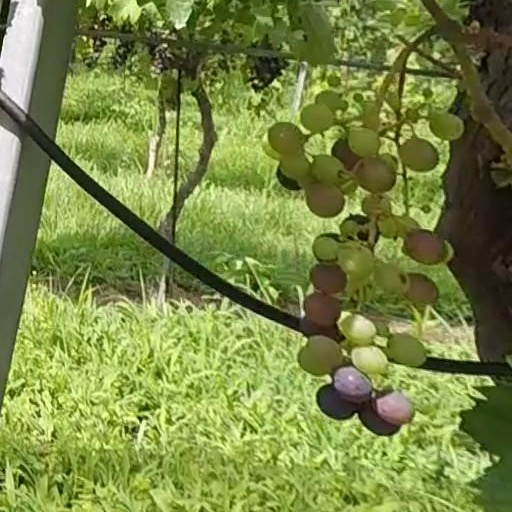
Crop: grape